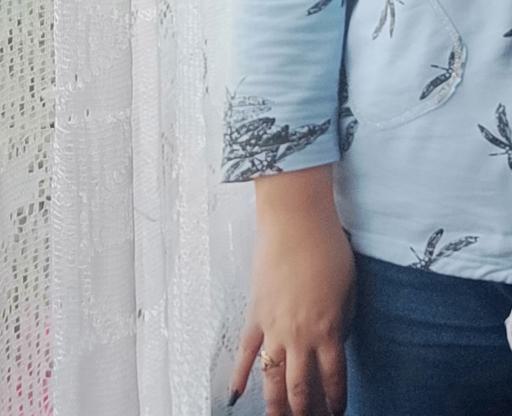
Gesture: no_gesture